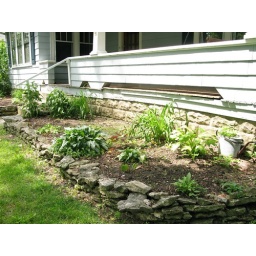
The flower beds in the front yard after I pulled out all of the weeds.